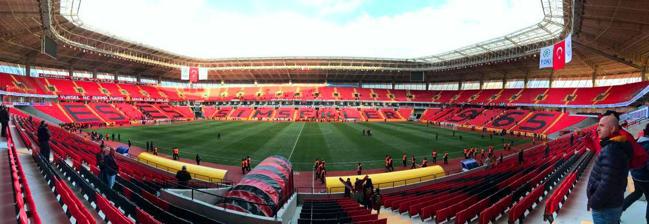
Building: New Eskişehir Stadium
Country: Turkey
Year built: 2016
Football stadium in Eskişehir, Turkey New Eskişehir Stadium Full name Yeni Eskişehir Stadyumu Location Eskişehir , Turkey Operator Eskişehirspor Executive suites 54 Capacity 32,500 List 34,930 (2016–2019) 32,507 (2019–2020) 32,500 (2020–) Record attendance 34,930 ( Turkey - Moldova , 27 March 2017) Construction Broke ground 23 August 2013 Built 2013–2016 Opened 20 November 2016 Architect HSY Yapı & Aras İnşaat Tenants Eskişehirspor Turkey national football team (selected matches) The New Eskişehir Stadium ( Turkish : Yeni Eskişehir Stadyumu ) is a stadium in Eskişehir , Turkey . It opened to the public in late 20 November 2016 and has a capacity of 32,500 spectators.  It is the home ground of Eskişehirspor . It replaced the club's former home, Eskişehir Atatürk Stadium . Despite the locals many requests and promises made by the AKP government for the stadium to be renamed to New Eskişehir Atatürk Stadium, the stadiums name has still not been changed. Matches Turkish National Team Main article: Turkey national football team New Eskişehir Stadium is one of the main home stadiums of the Turkish national Football team . Date Time ( CEST ) Team #1 Res. Team #2 Round Attendance 27 March 2017 18:15 Turkey 3–1 Moldova Friendly 34,930 5 September 2017 20:45 Turkey 1–0 Croatia 2018 FIFA World Cup qualifying 28,600 6 October 2017 20:45 Turkey 0–3 Iceland 2018 FIFA World Cup qualifying 30,390 25 March 2019 19:00 Turkey 4–0 Moldova UEFA Euro 2020 qualifying 29,456 8 September 2023 20:45 Turkey 1–1 Armenia UEFA Euro 2024 qualifying 31,740 See also Lists of stadiums List of football stadiums in Turkey References